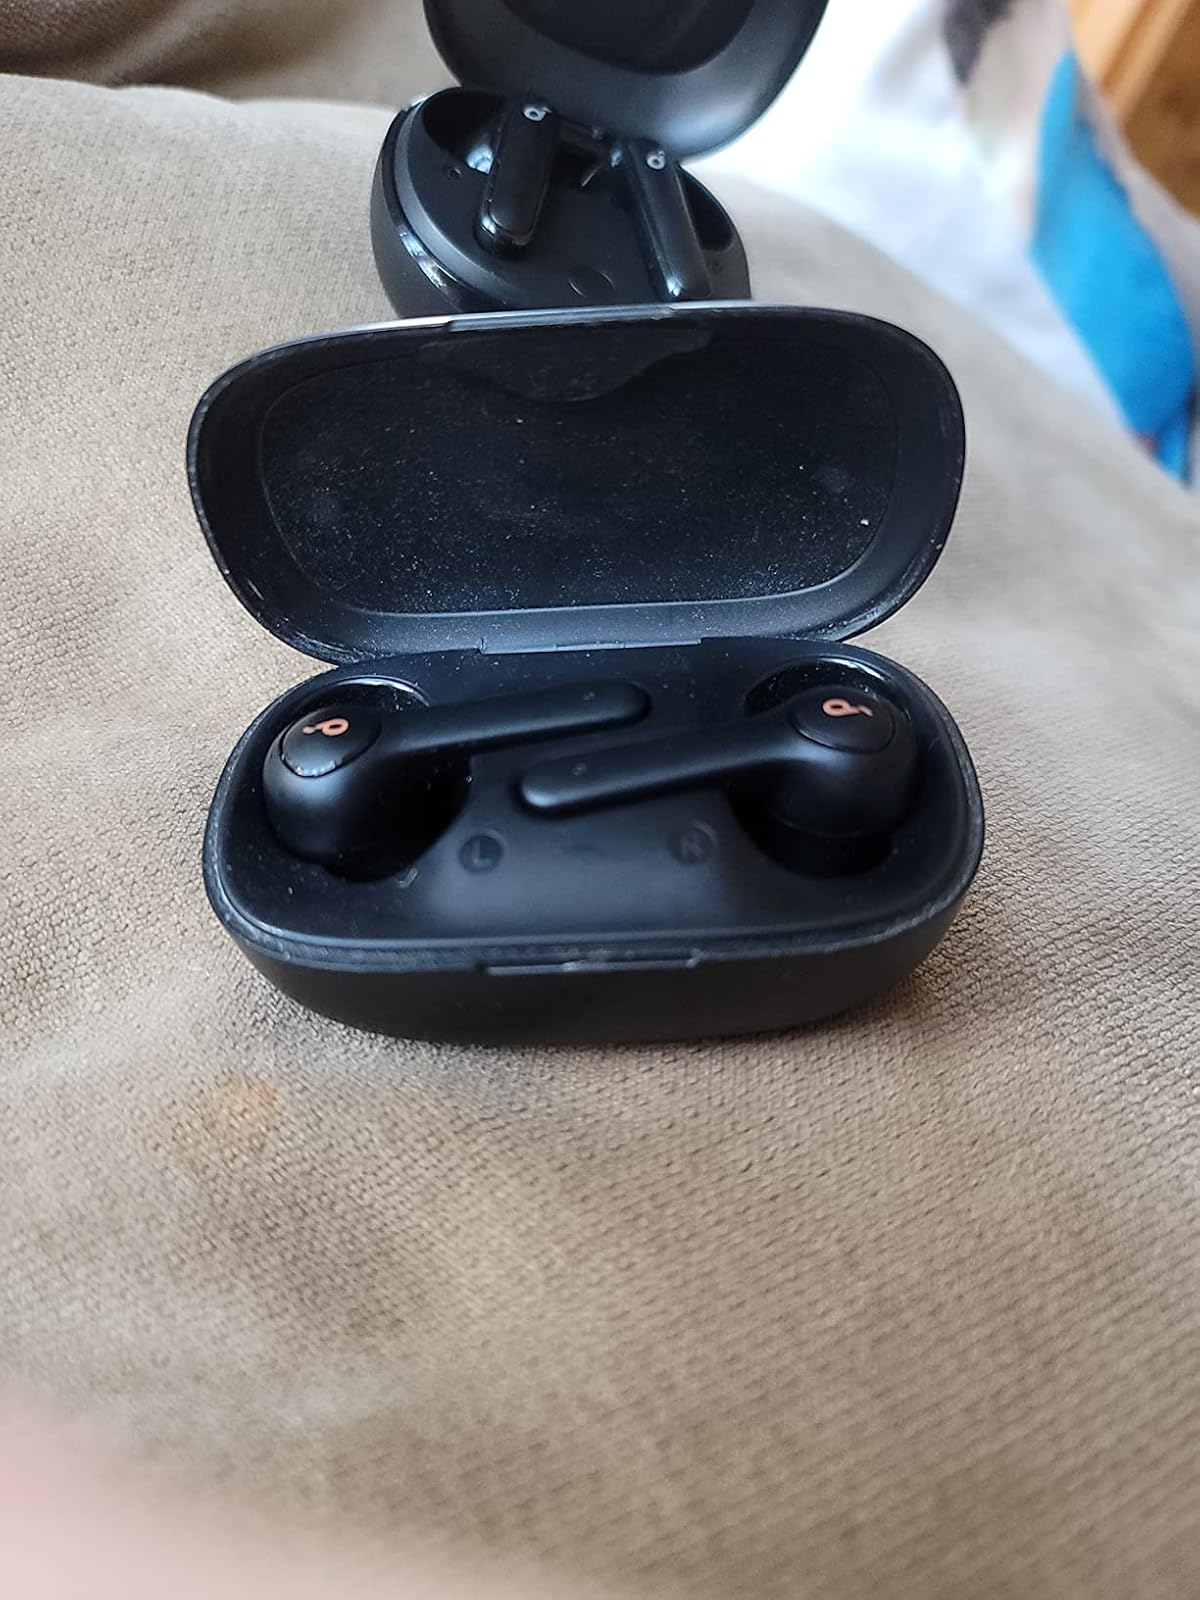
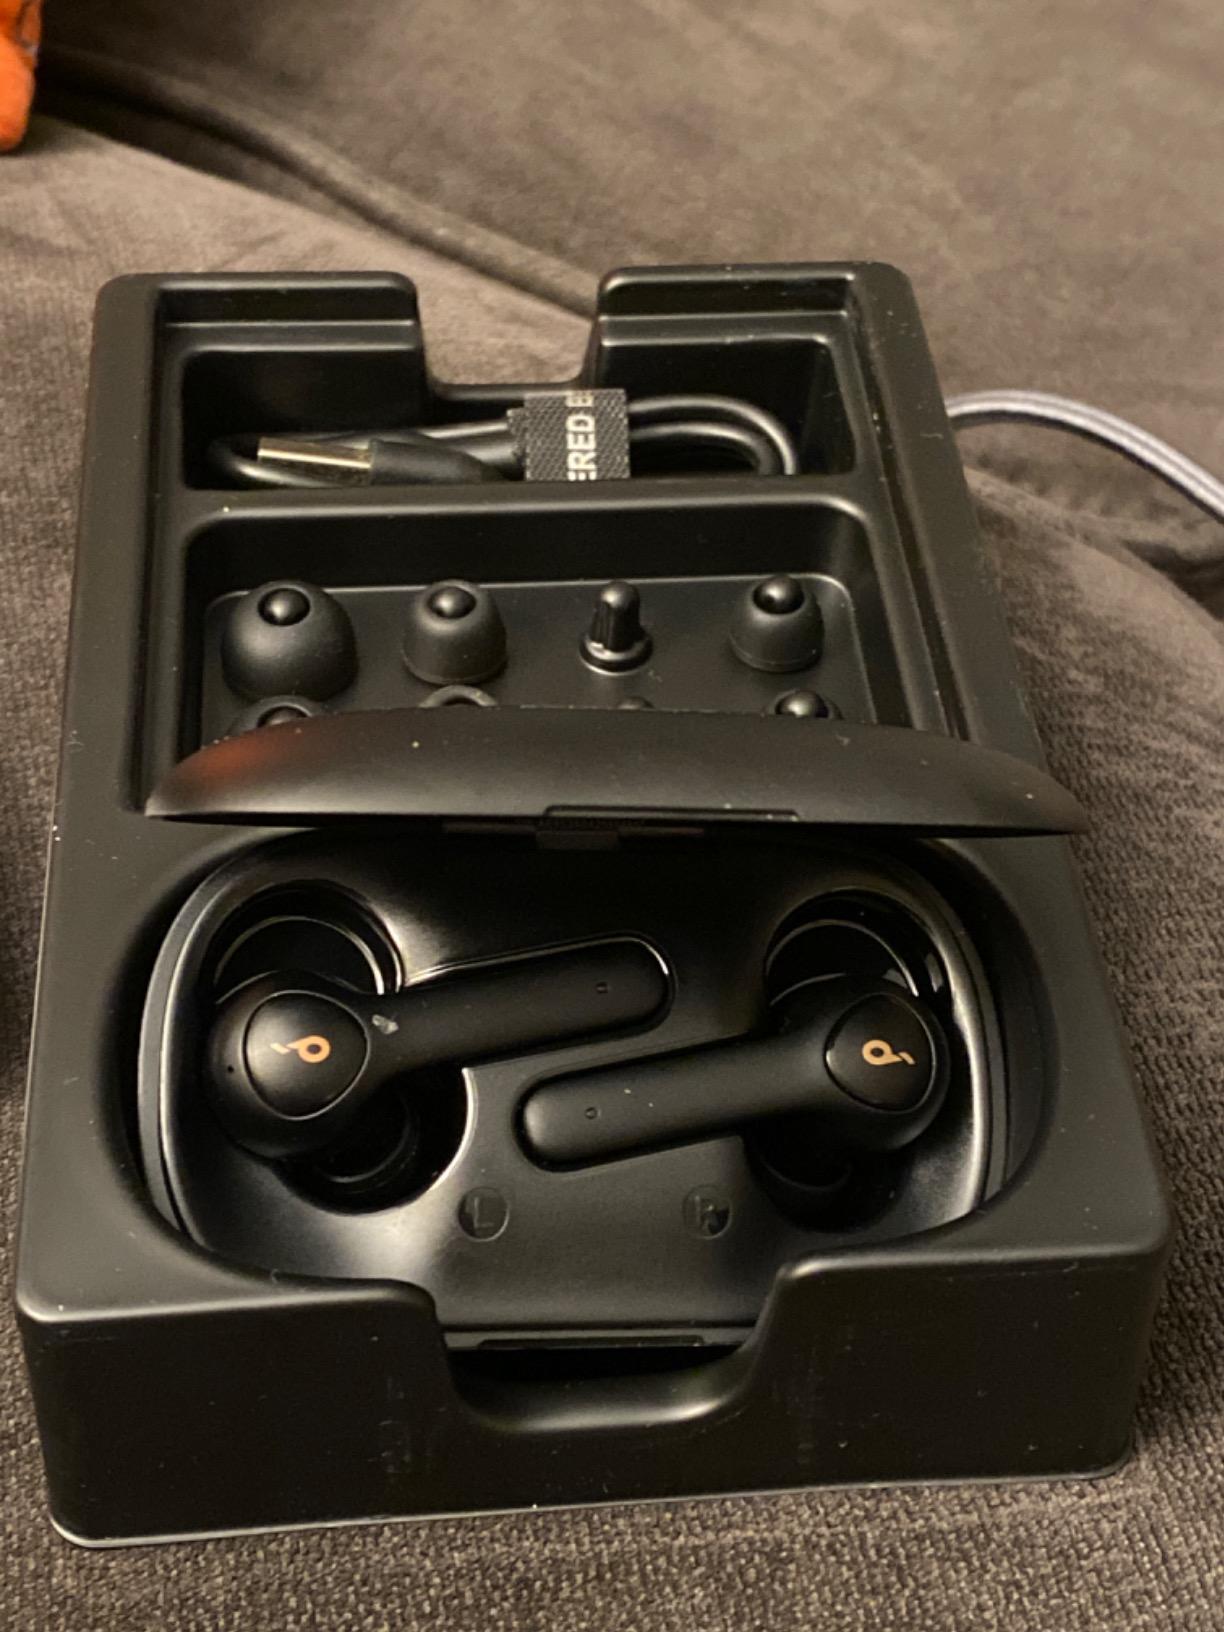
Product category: earbuds
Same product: no